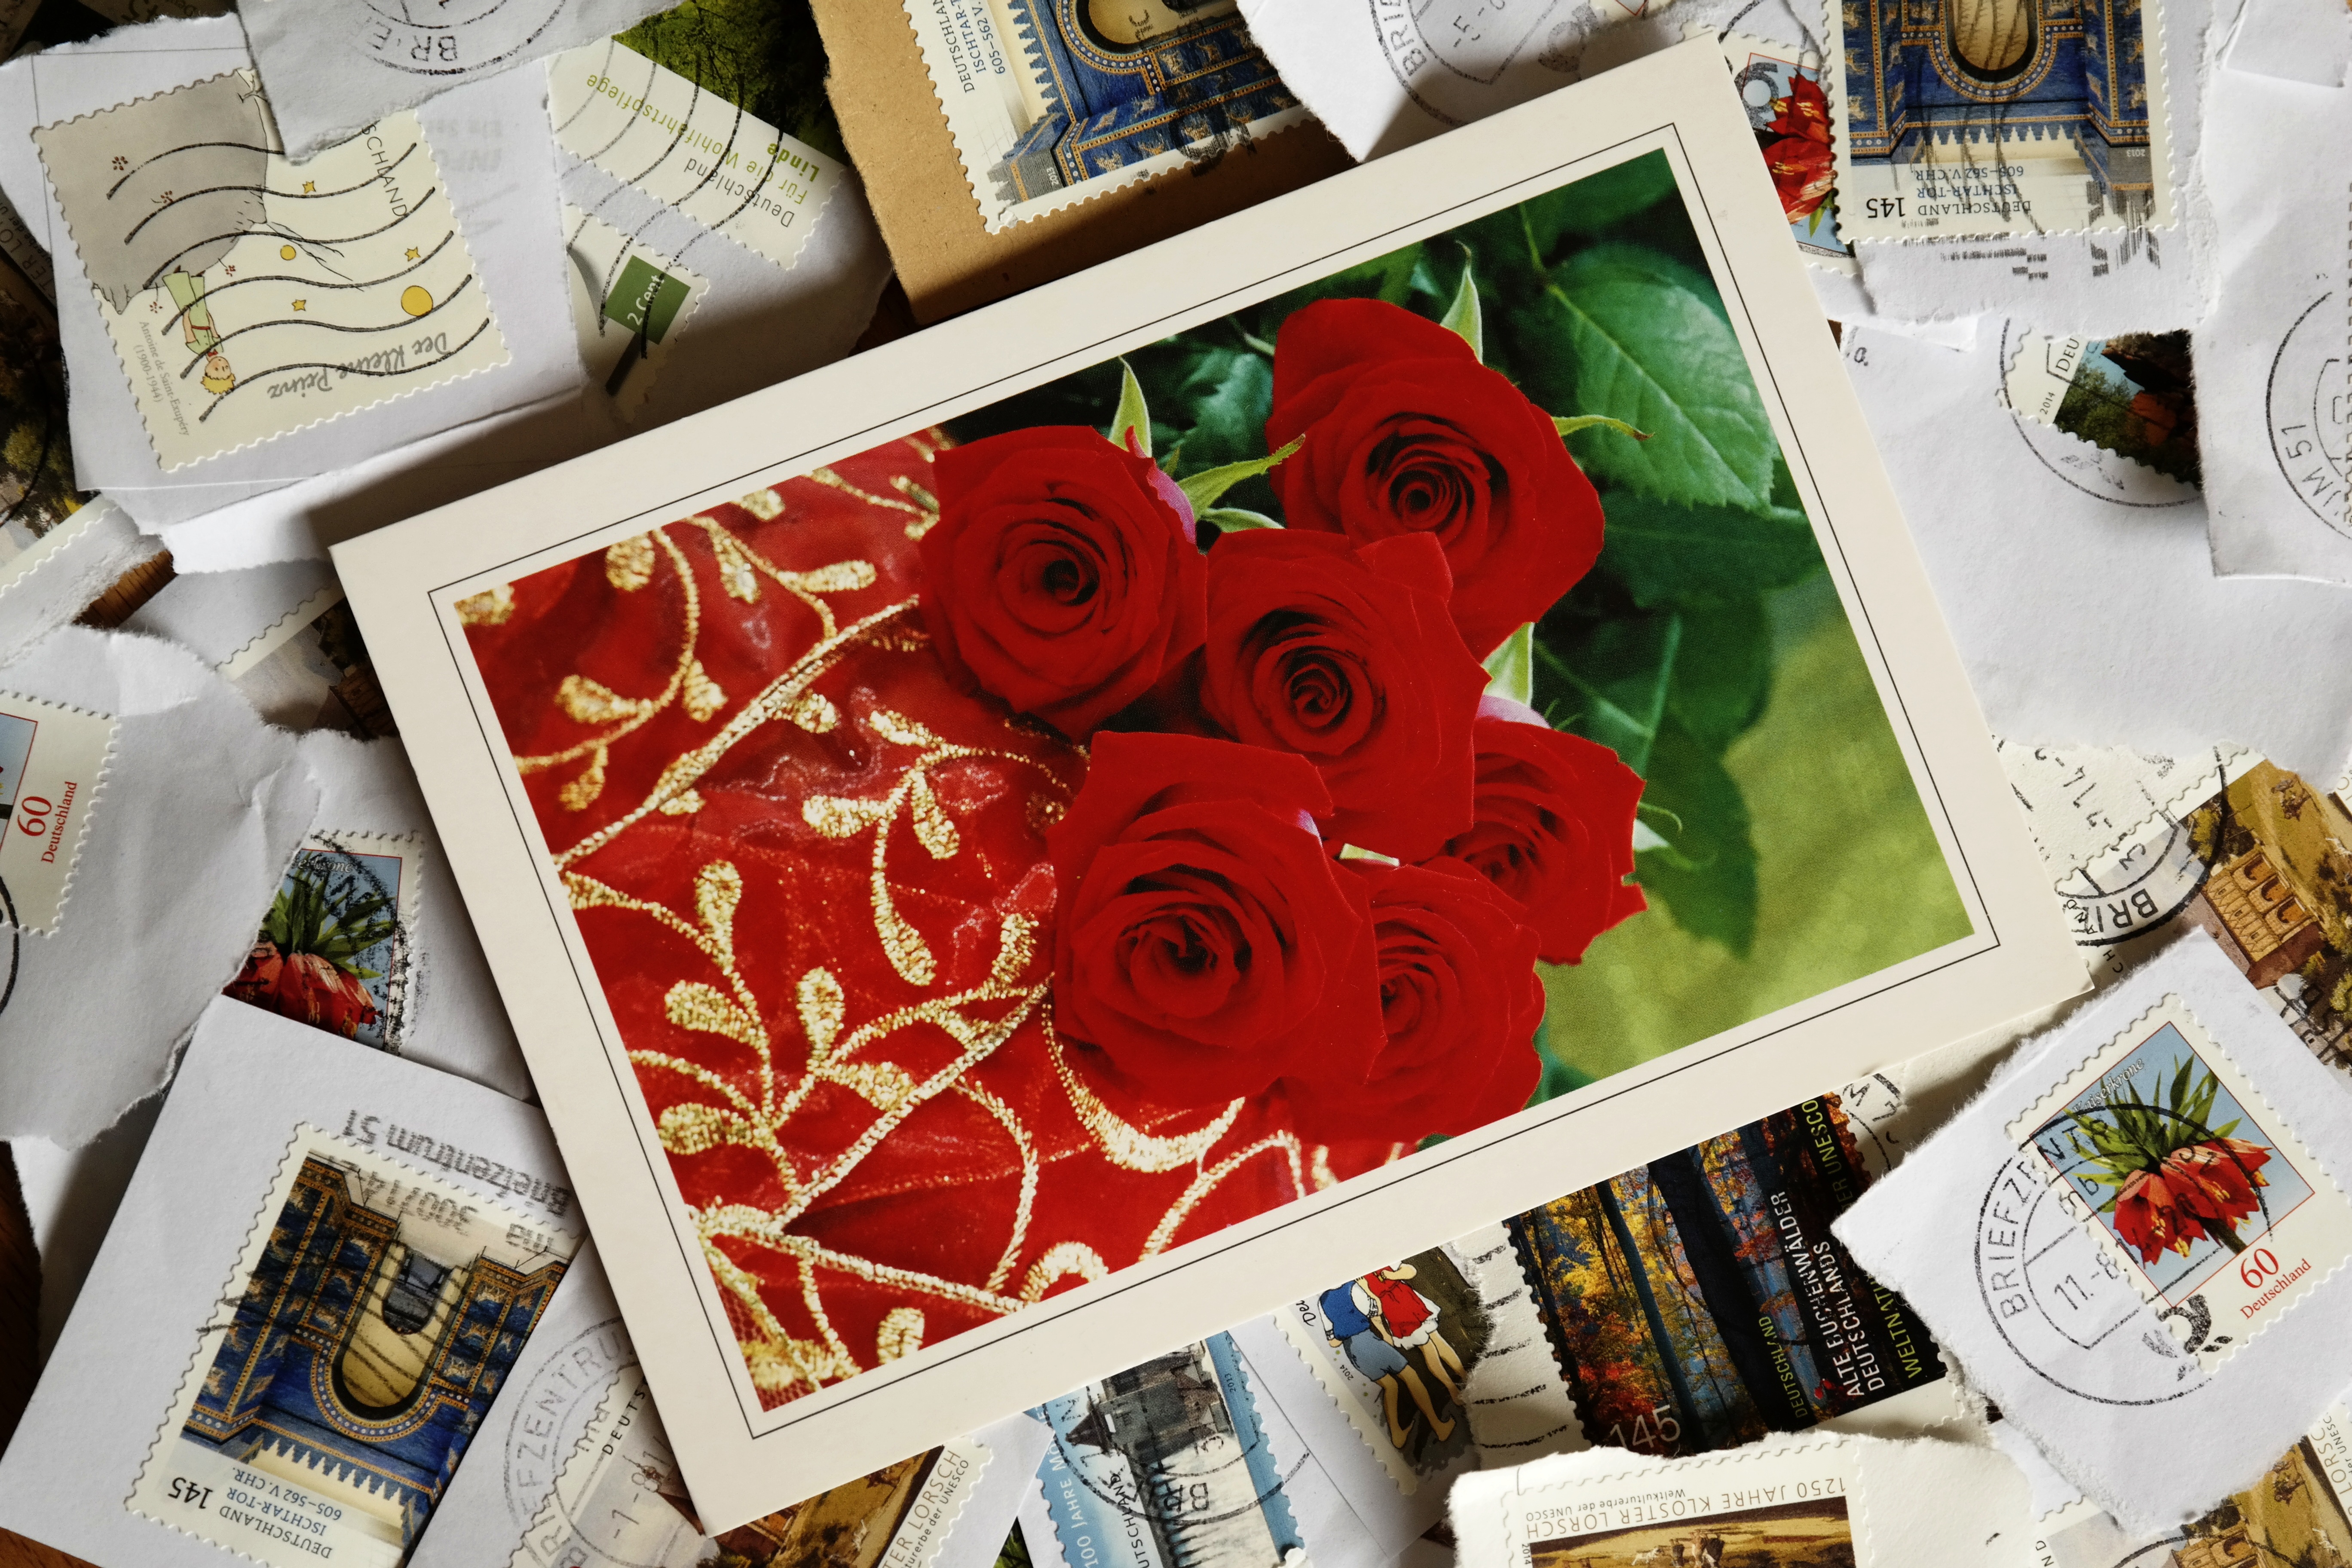
post, flower, pen, red, stamp, friendship, wedding day, roses, art, design, message, postcard, collage, contact, greeting card, porto, leave, valentine's day, penpal, send, pen pal, postage stamps